Diocese of Kilmore, Elphin and Ardagh

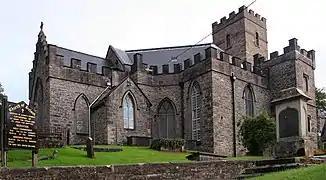
St John the Baptist Cathedral, Sligo

The three dioceses of Kilmore, Elphin and Ardagh were first created in the early and mid 12th-century. The sees of Elphin and Ardagh were established at the Synod of Rathbreasail in 1111 and the see of Kilmore (originally called Tirbrunensis, Triburnia or Tybruinensis) at the Synod of Kells in 1152.